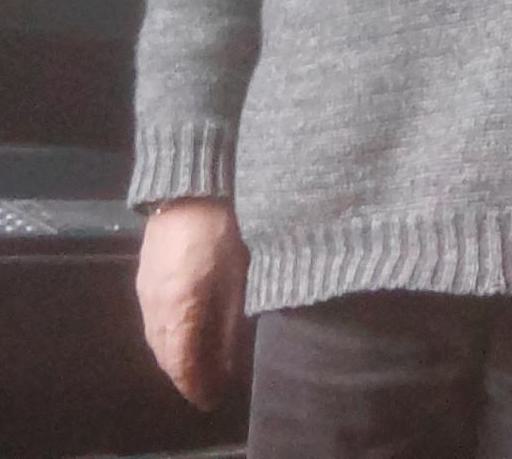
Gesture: no_gesture